North American cuisine

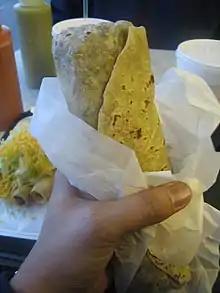
Burrito

The term "regional" is somewhat ambiguous, however, since the cuisine of Puerto Rico can differ markedly from Cuban cuisine; Mexican cuisine spills across the border into the Tex-Mex and Mexi-Cali "sub-cuisines"; and the cuisines of Michigan and Ontario have more in common with each other than either has with the cuisines of Manitoba or Iowa.